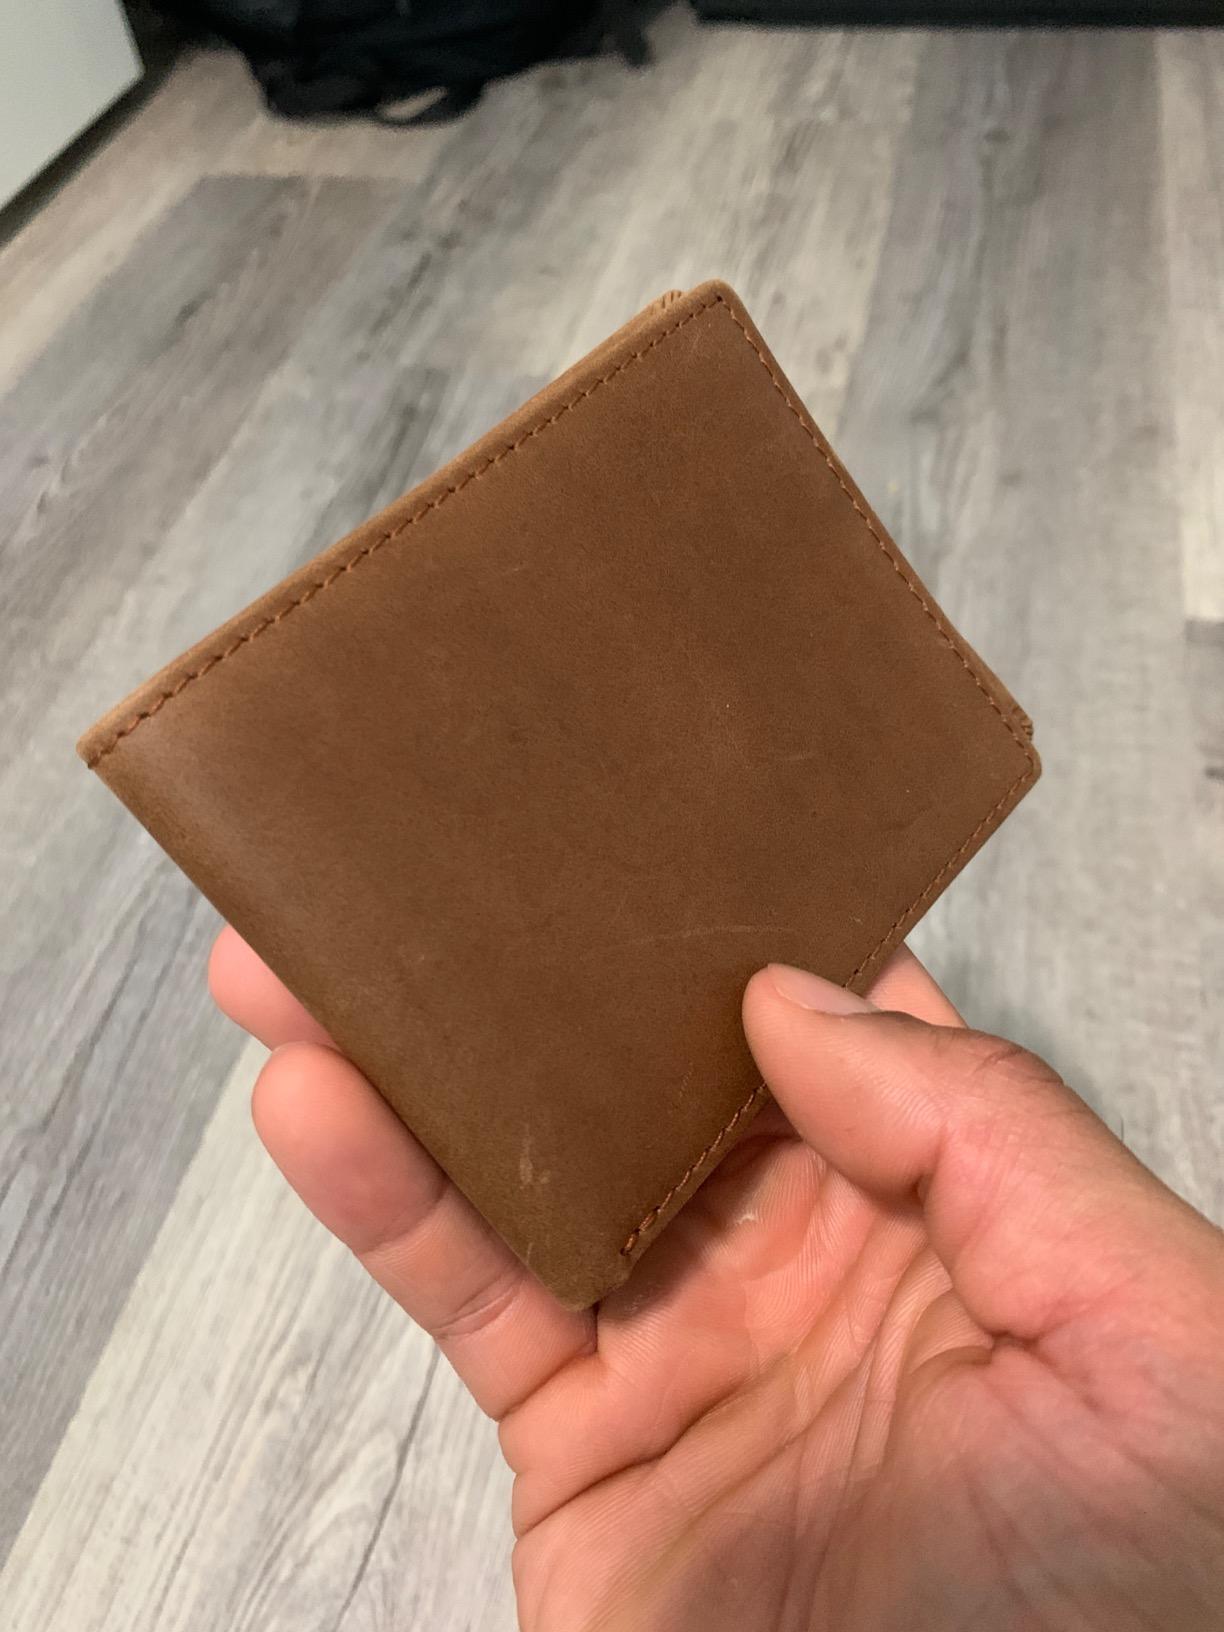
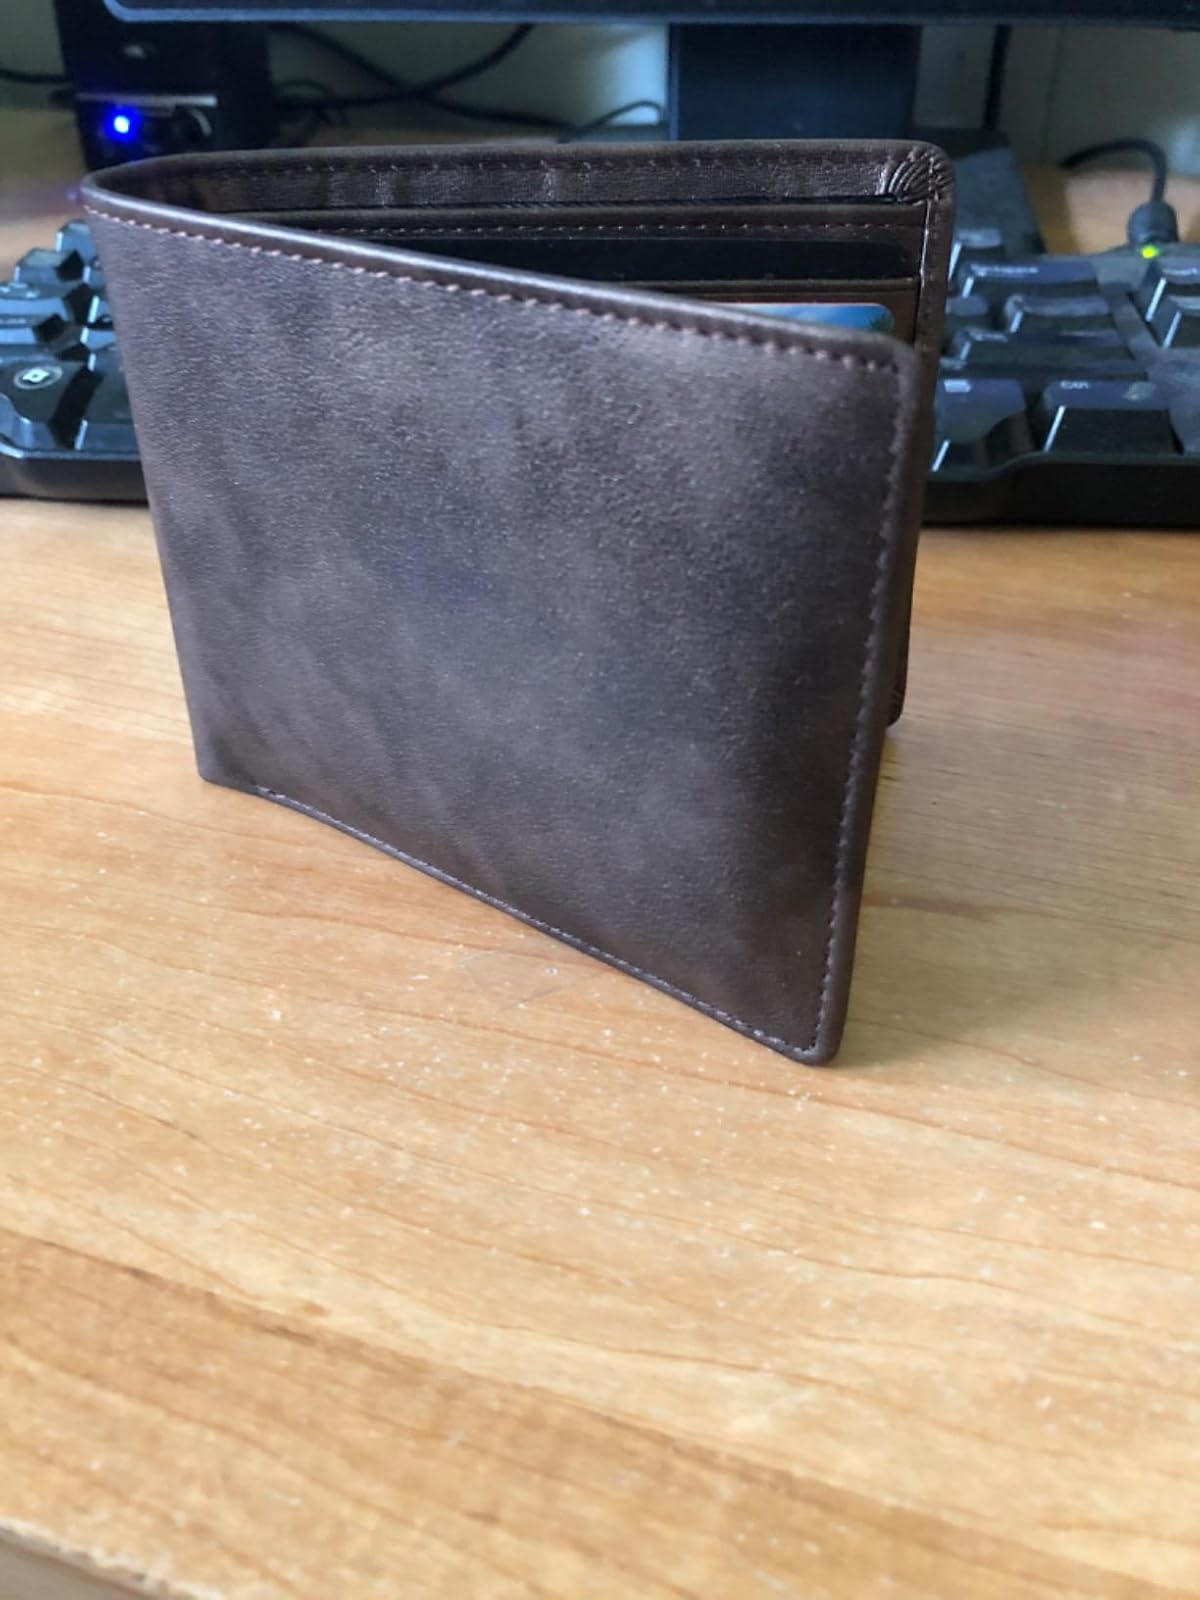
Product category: accessories_wallet
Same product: no